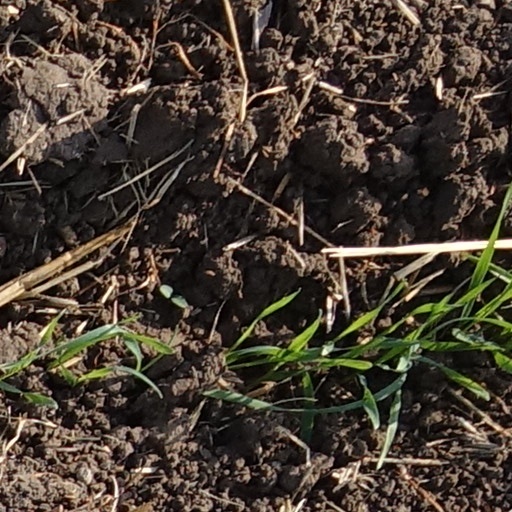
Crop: wheat